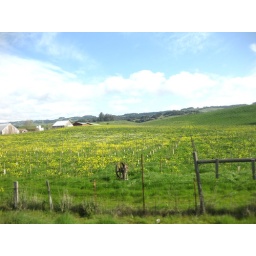
Petaluma road mustard plants in vineyard